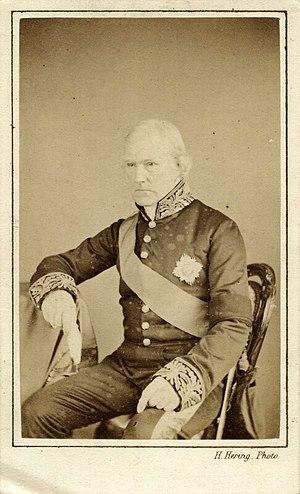
Photograph by Henry Hering